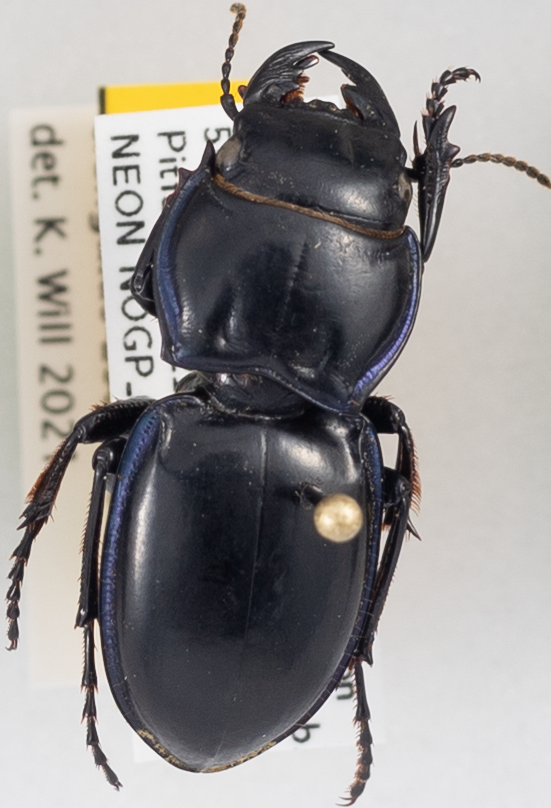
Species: Pasimachus elongatus
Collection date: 2020-07-21
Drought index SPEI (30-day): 0.26
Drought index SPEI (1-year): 0.288
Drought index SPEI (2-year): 1.22